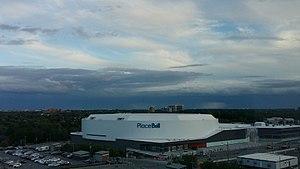
Le Rocket de Laval est un club de hockey sur glace professionnel dans la Ligue américaine de hockey, basé à Laval, au Québec. Il s'agit du club-école des Canadiens de Montréal depuis la saison 2017-2018. Le club dispute ses parties locales à la Place Bell.